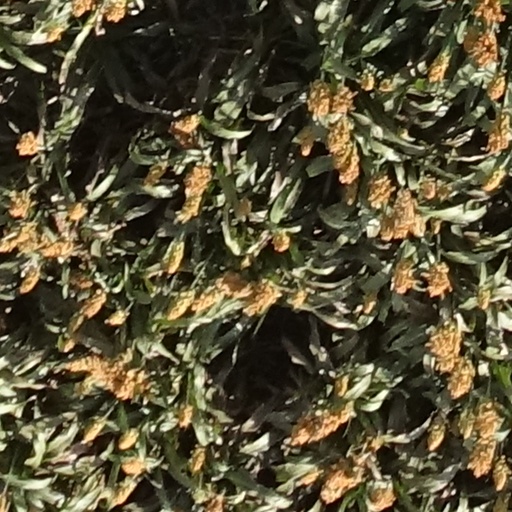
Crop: sorghum